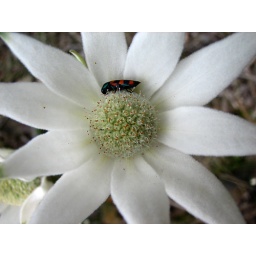
This bug looked so cosy in its flannel flower bed